Security Bank

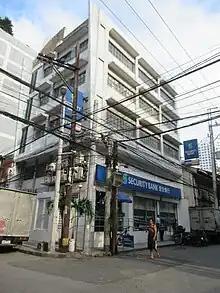
A Security Bank branch in Manila

Security Bank was established on June 18, 1951, as Security Bank and Trust Company (SBTC) in Manila, Philippines. At the time, SBTC was the first privately owned, Filipino-controlled bank of the post-World War II era. The bank's head office was first located in the Don Roman Santos Building on Plaza Goiti, moving to Escolta in 1954. At the time, Security Bank was so aggressive in opening branches that at one point during the 1950s, it had more branches in Metro Manila than any other local bank.